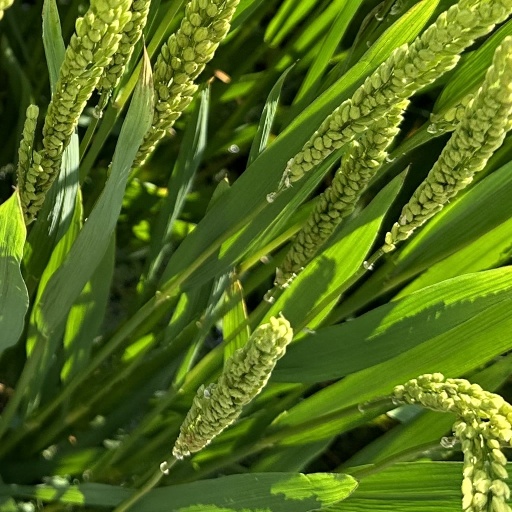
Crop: rice